Base earth station

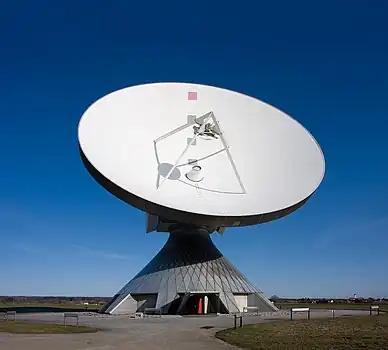

Base earth station (also: "base earth radio station") is – according to "article 1.72" of the International Telecommunication Union's (ITU) ITU Radio Regulations (RR) – defined as "An earth station in the fixed-satellite service or, in some cases, in the land mobile-satellite service, located at a specified fixed point or within a specified area on land to provide a feeder link for the land mobile-satellite service."